2013 Florida State Seminoles football team

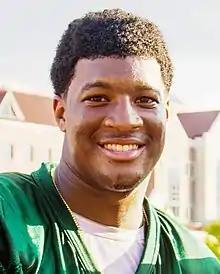
Quarterback Jameis Winston became the third Florida State player to win the Heisman.

Seventeen players from Florida State were honored as All-ACC selections by the Atlantic Coast Sports Media Association: